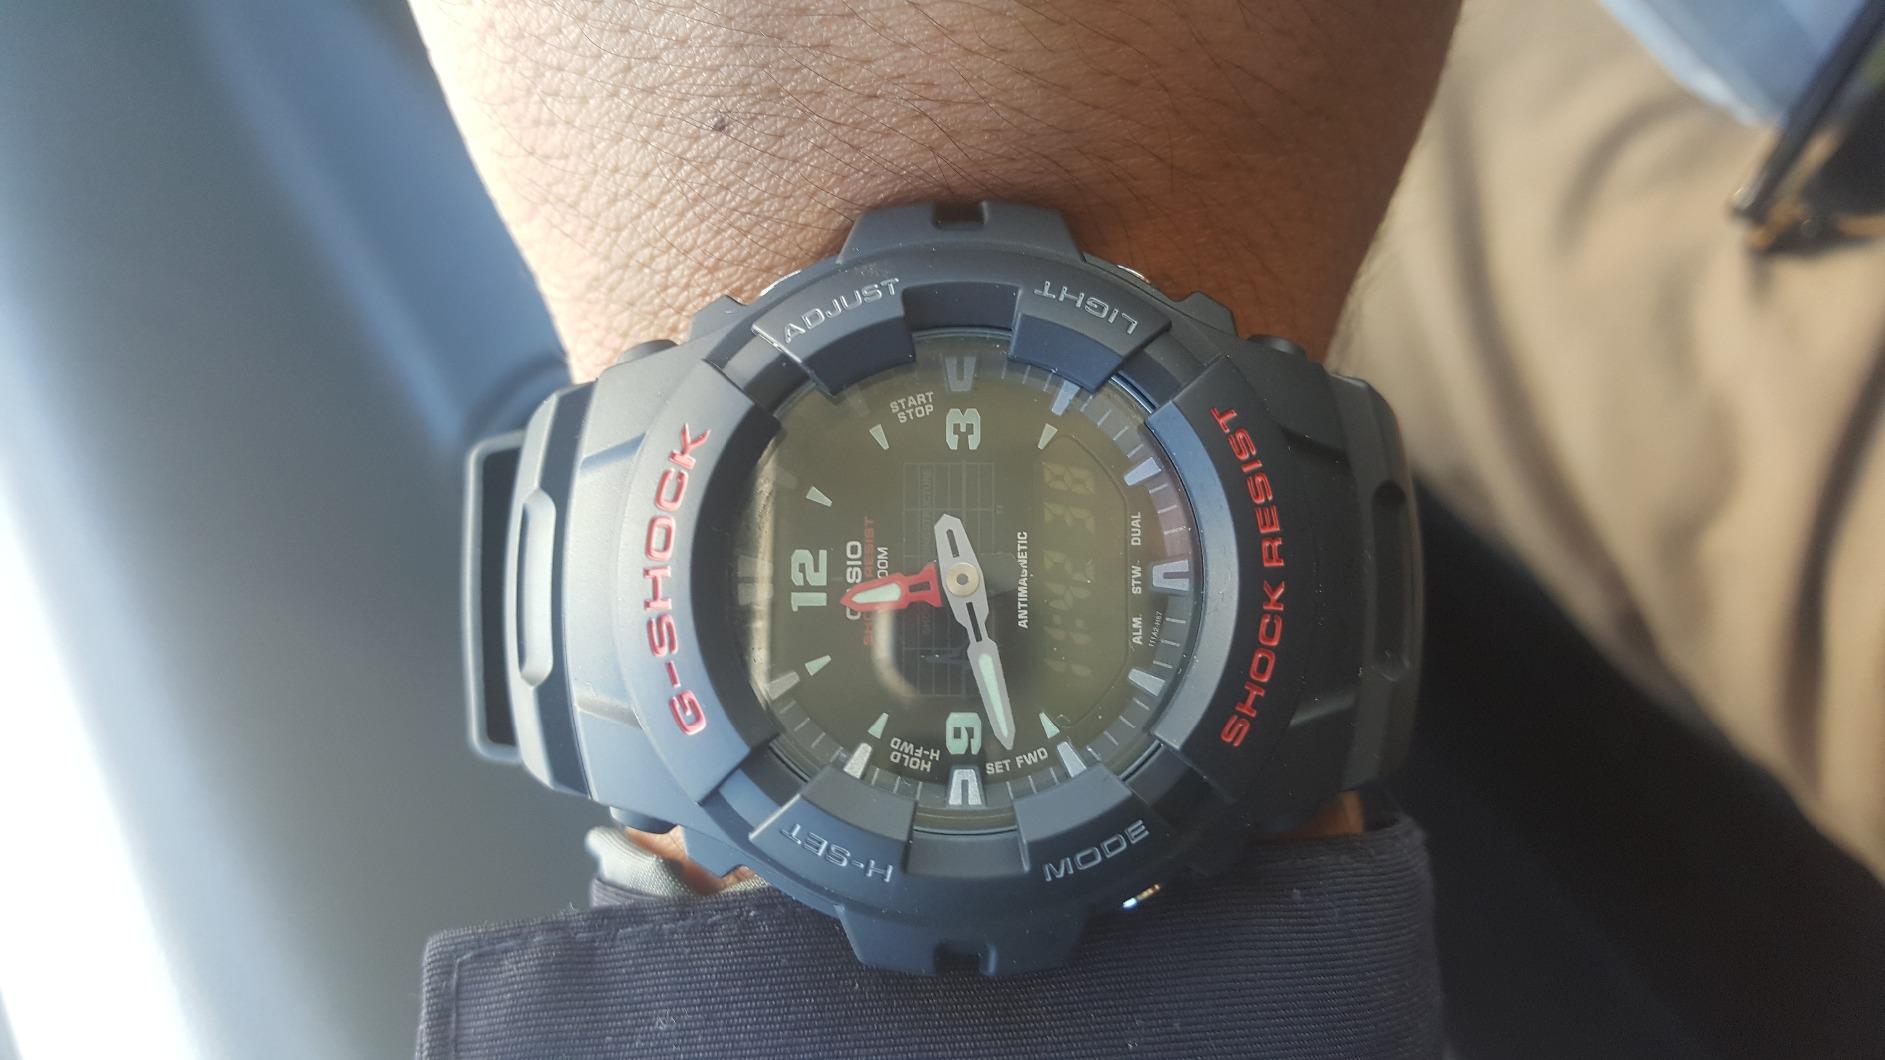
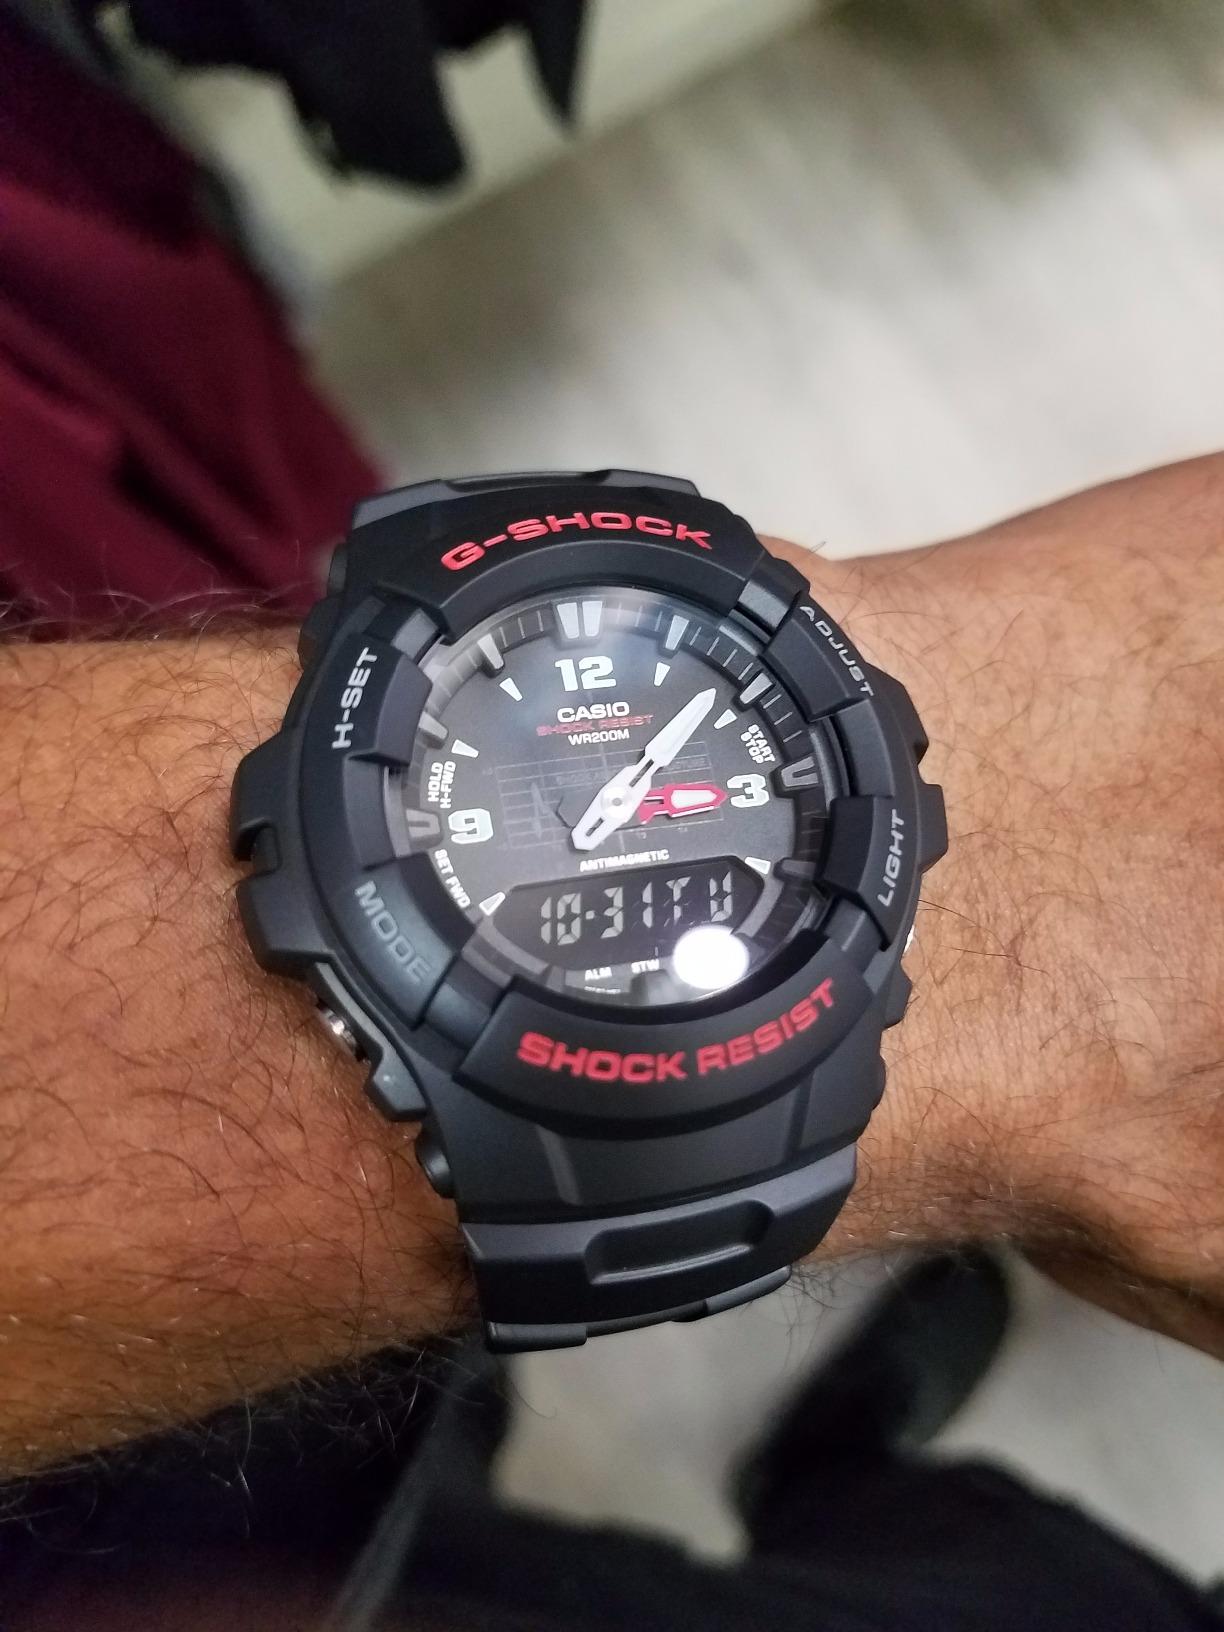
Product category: accessories_watch
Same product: yes